Sergio Álvarez (footballer, born 1986)

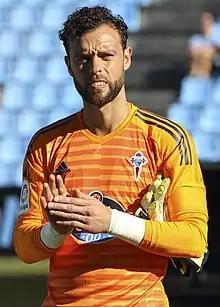
Sergio with Celta in 2018

Sergio Álvarez Conde (born 3 August 1986), known simply as Sergio, is a Spanish former footballer who played as a goalkeeper.